Limburg-Hohenlimburg

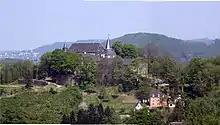
The Castle of Hohenlimburg

Other grandsons, Diederik II lord of Stirum and brother Frederik canon in Cologne, were not short of anything. Were, not hear of the line but as descendants, richly endowed with allodial estates, Stirum castle and associated lordship. Granddaughter Mechteld of Limburg Stirum married to Lord Egbert I of Almelo. There was no straight fief and primogeniture, but a well-considered balance between the then legitimate inheritance rights of his three grandsons and two granddaughters. The house of Limburg since then was divided in the house Counts of Limburg-Hohenlimburg, later on the house of Limburg Hohenlimburg and Lordship of Broich and the house of Limburg-Styrum, still exists today. Limburg-Hohenlimburg passed to the Daun-Falkenstein in 1511, then Neuenahr-Alpen in 1542. Limburg-Hohenlimburg became a possession of the counts of Bentheim at the end of the 16th century, who kept it until it was mediatized to the Grand Duchy of Berg in 1808. The prince of Bentheim-Tecklenburg still owns the fortress of Hohenlimburg.